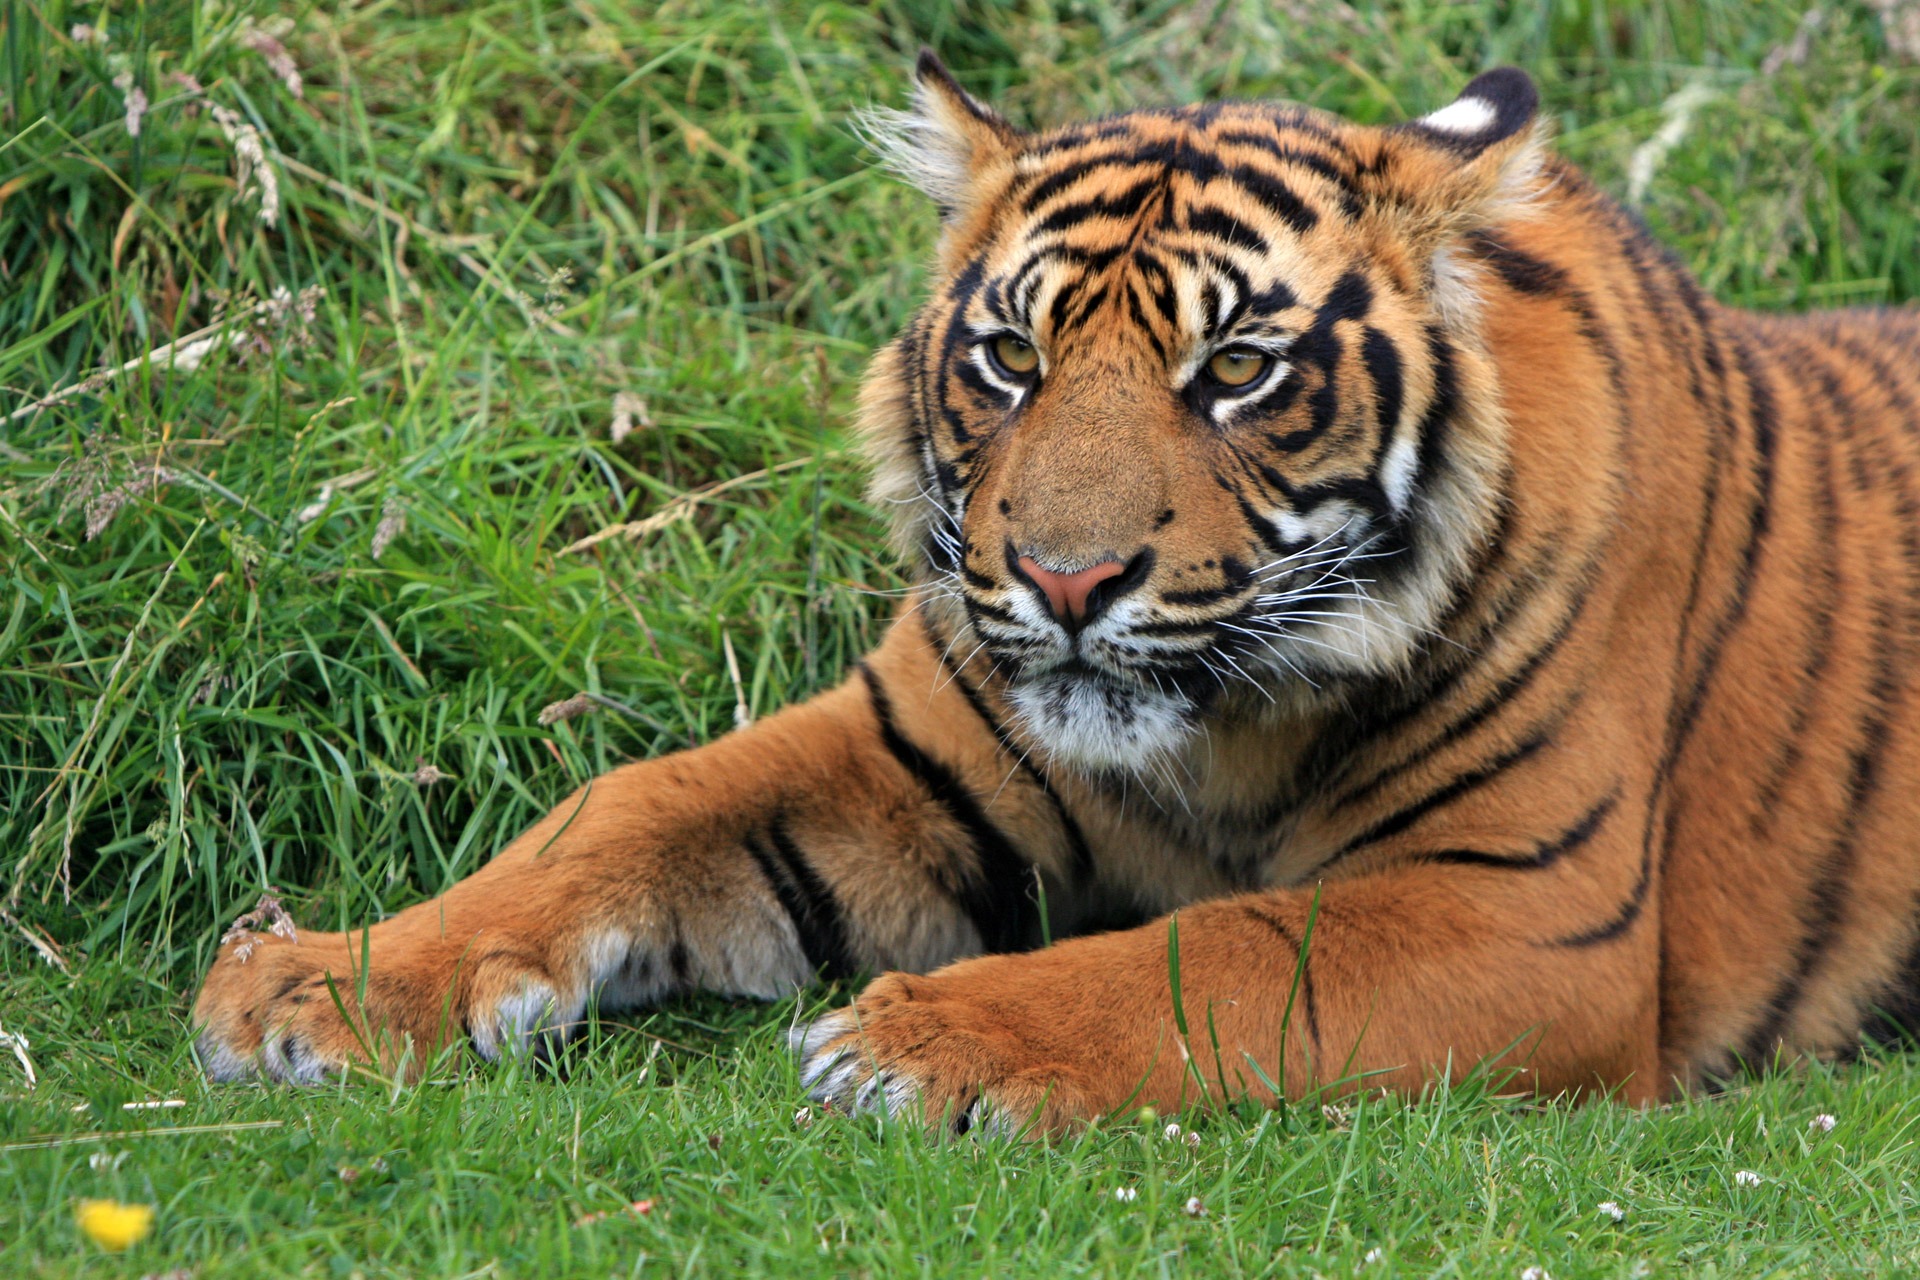
nature, grass, animal, cute, wildlife, zoo, portrait, young, mammal, fauna, laying, outdoors, whiskers, tiger, vertebrate, down, beautiful, resting, cub, safari, tiger cub, sumatran, big cats, sumatran tiger, cat like mammal